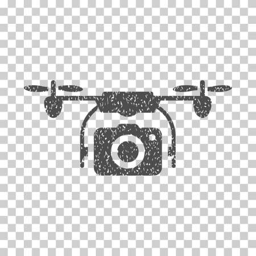
grainy textured icon for overlay watermark stamps .